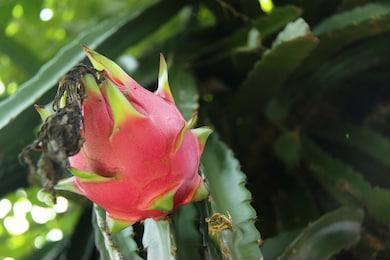
Label: Dragonfruit